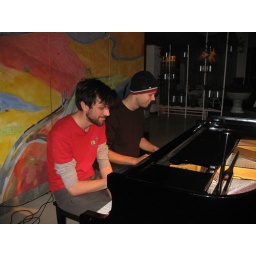
... in a moving bar on the 20th floor of the 'Friendly Hotel'. And Simon and me.